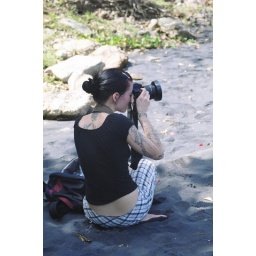
photo by a friend! Me on a black sand beach in Costa Rica